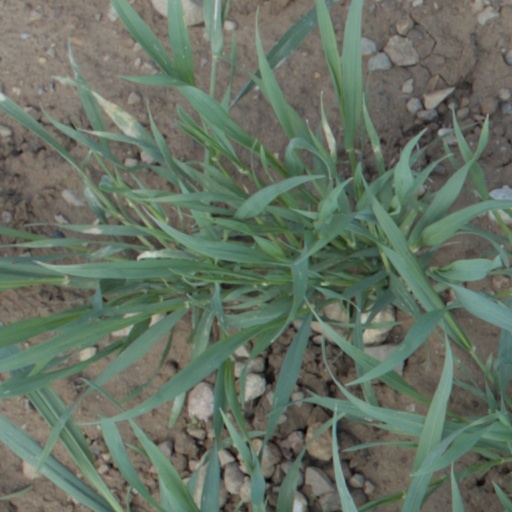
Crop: wheat